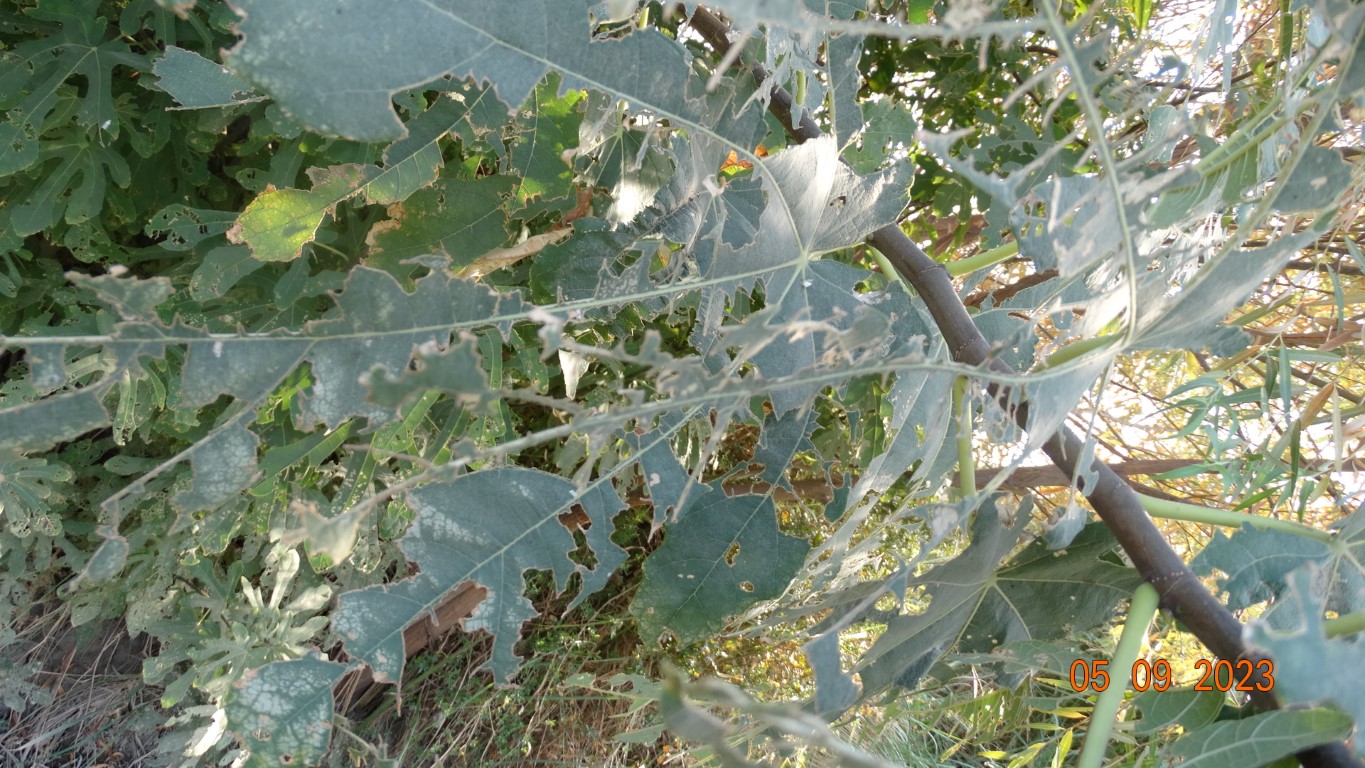
Label: infected